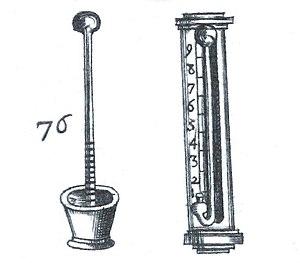
Figure extraite d'une planche du livre ""Récréation Mathématicque, publié par Jean Leurechon en 1626"
Un thermomètre est un appareil qui sert à mesurer et à afficher la valeur de la température. C'est le domaine d'étude de la thermométrie. Développé durant les XVIᵉ et XVIIᵉ siècles, le thermomètre est utilisé dans différents domaines. Les applications des thermomètres sont multiples, en météorologie, en médecine, en cuisine, pour la régulation, dans les procédés industriels, etc.